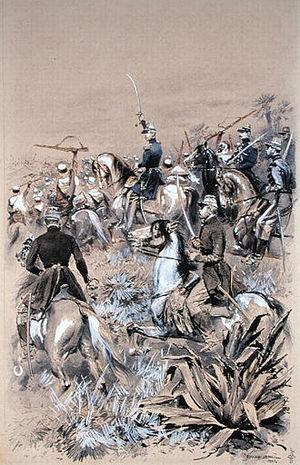
""Le duc d'Aumale attaque la Smalah à Taguin le 16 mai 1843"", dessin d'Edouard Detaille offert au Duc d'Aumale en 1887."
La bataille de la Smala ou combat de Taguine, qui s'est conclue par la prise de la smala d'Abd el-Kader par le duc d'Aumale le 16 mai 1843, est un épisode important de la conquête de l'Algérie par la France.
15 mars : Blaise Brüe arrive à Ouidah. En mai, il négocie un accord commercial avec le roi Ghézo d’Abomey pour la maison Régis de Marseille, destiné à promouvoir l’exploitation et le commerce d’huile de palme.
Henri d’Orléans, duc d’Aumale, né le 16 janvier 1822 à Paris et mort le 7 mai 1897 à Giardinello, prince du sang de la maison d’Orléans, fils du roi Louis-Philippe, est un militaire et un homme politique français, qui a notamment été gouverneur général de l'Algérie et à ce titre a participé à la reddition d'Abd el-Kader en décembre 1847.